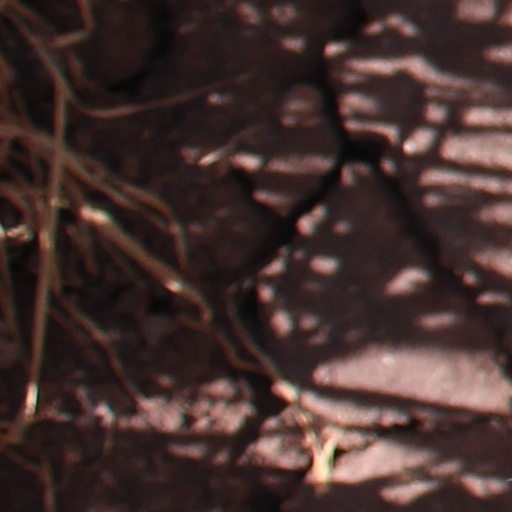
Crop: wheat